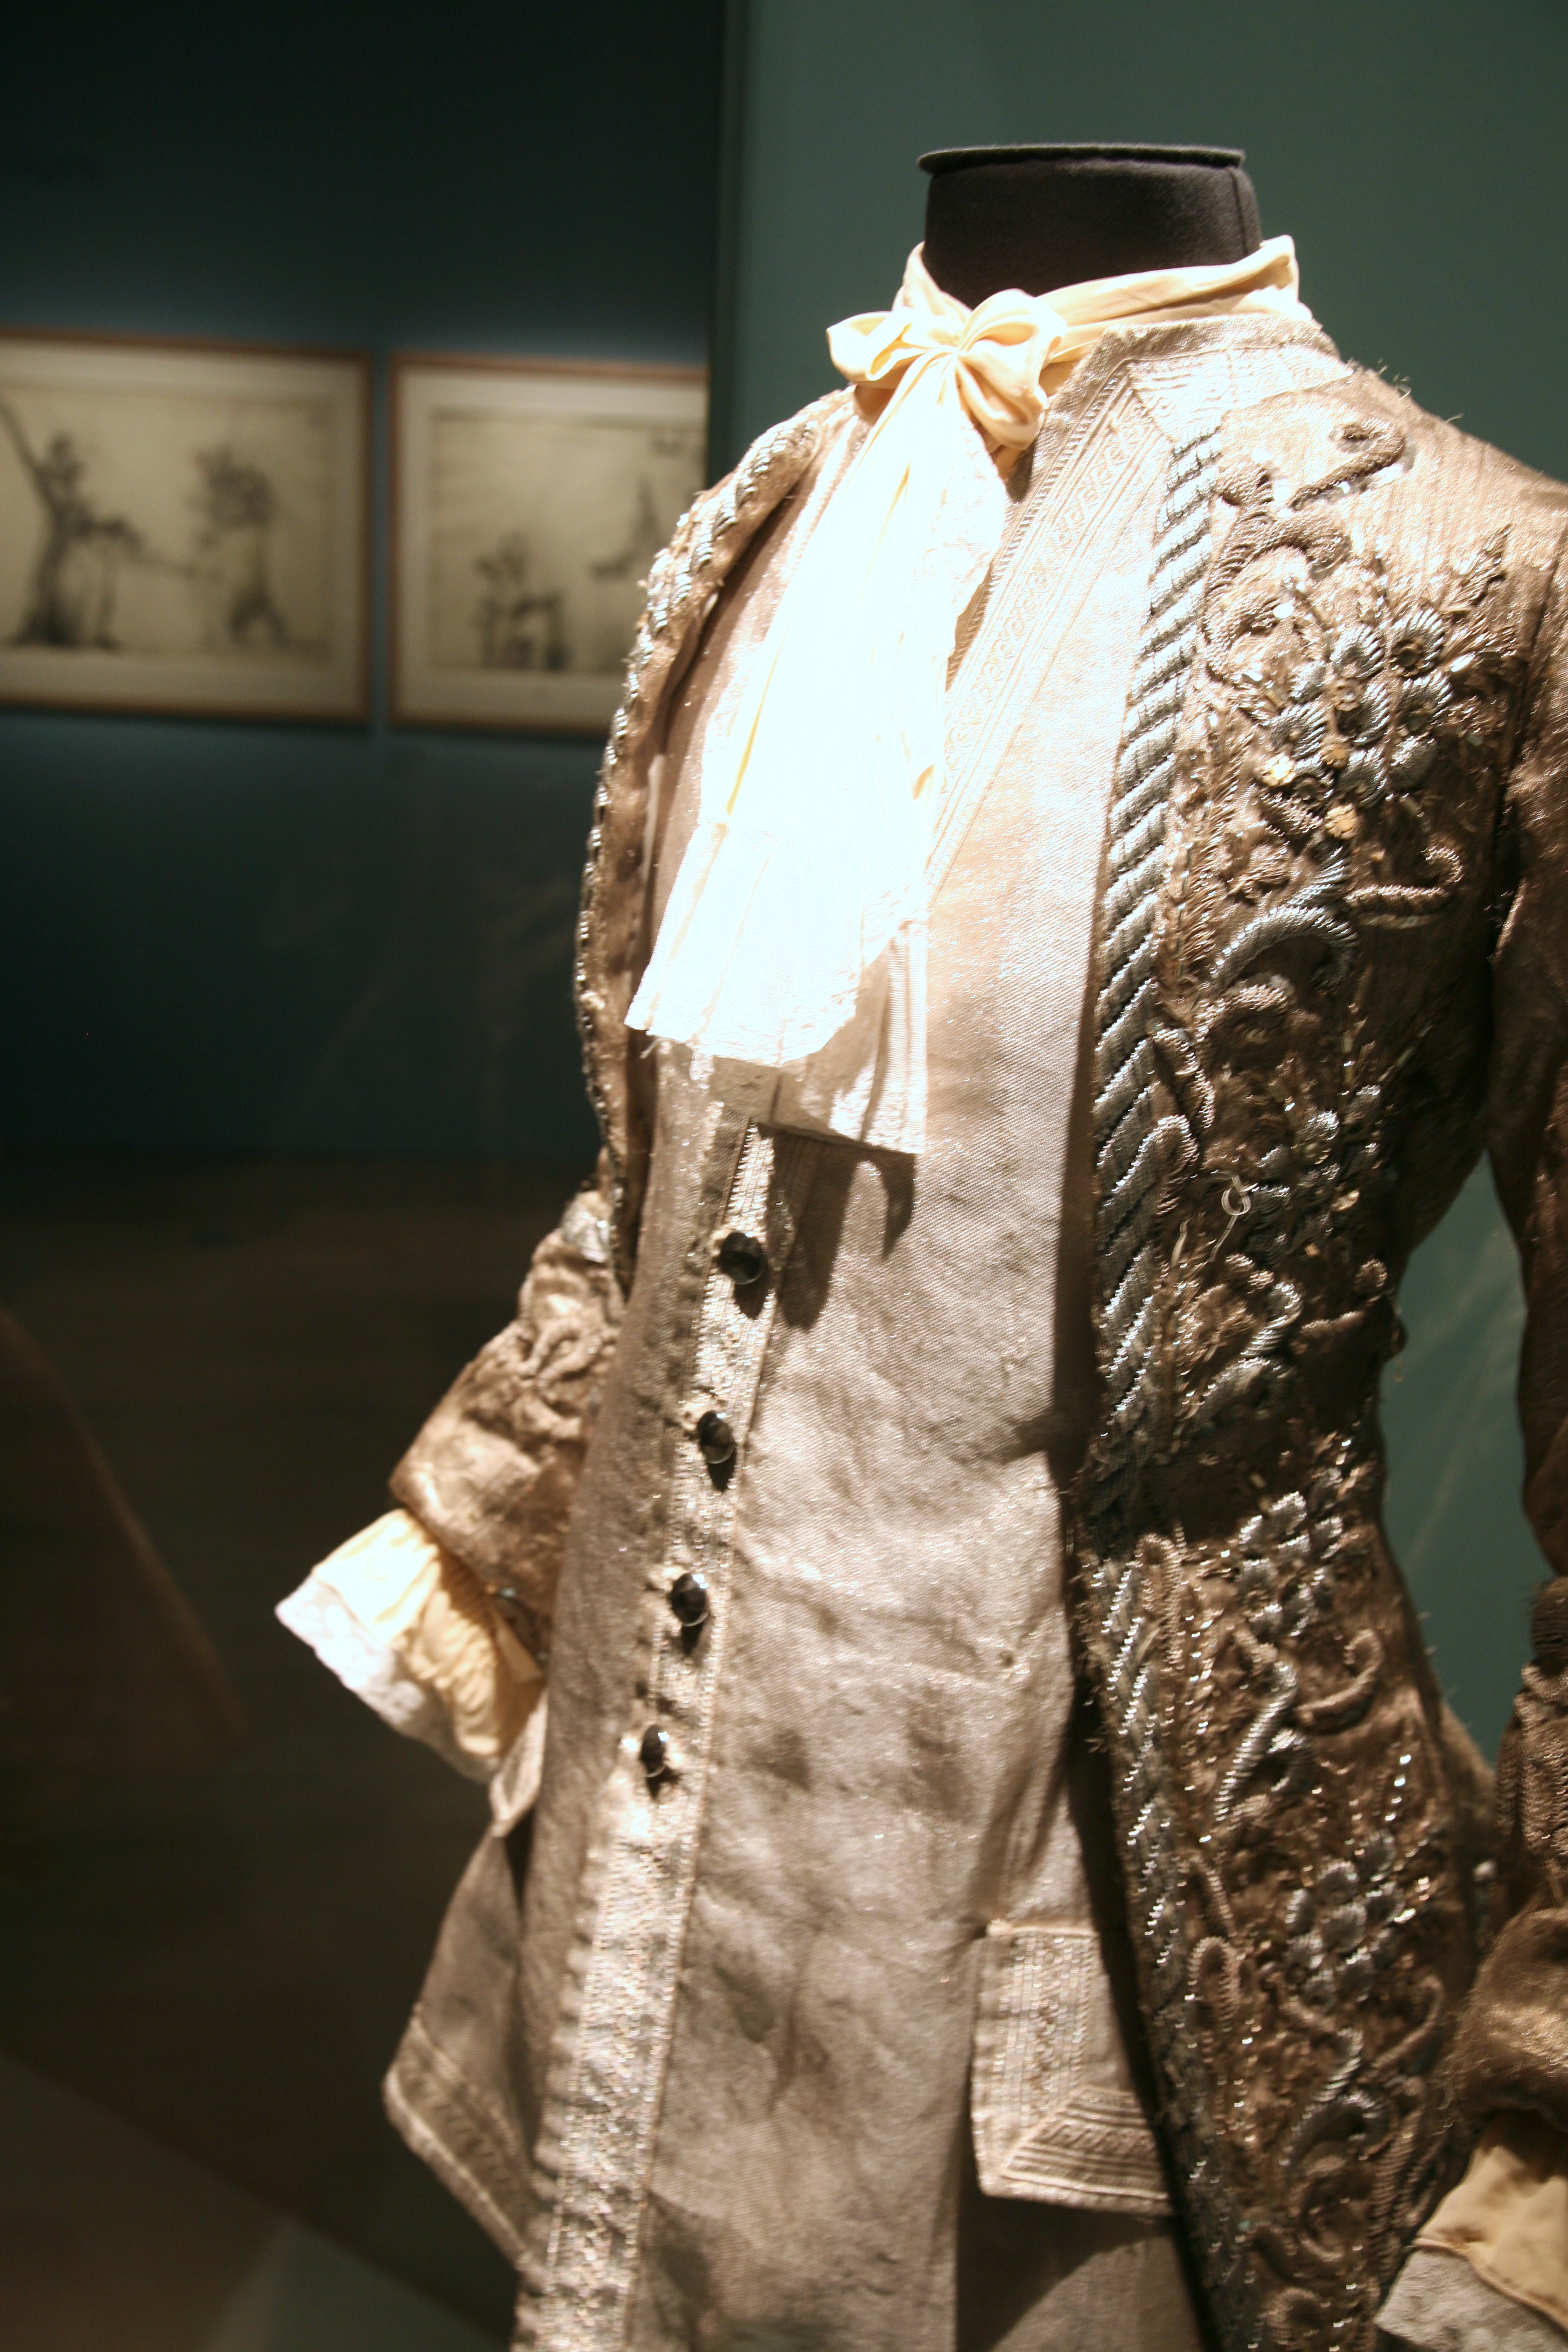
leather, paris, pattern, spring, opera, fashion, clothing, jacket, outerwear, textile, art, exposition, dress, design, bnf, exhibition, costume, palaisgarnier, operadeparis, liebermann, rolfliebermann, biblioth quenationaledefrance, formal wear